Dayle Hudson

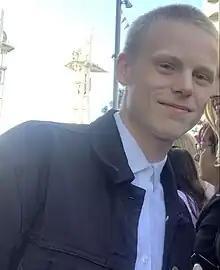
Hudson lived close to his colleague Clay Milner Russell (pictured).

During Hudson's stint on the soap, Peter's storylines included his rocky relationship with various family members, including his father Ian Beale (Adam Woodyatt) and his half-brother Bobby Beale (Clay Milner Russell), taking over Ian's businesses, having sexual relations with Lola Pearce (Danielle Harold), Ash Panesar (Gurlaine Kaur Garcha), her mother Suki Panesar (Balvinder Sopal) and Bobby's girlfriend Dana Monroe (Barbara Smith), and getting attacked by his uncle Ben Mitchell (Max Bowden) in a case of mistaken identity. In 2021, Hudson told "Inside Soap" that his girlfriend would help him with the storylines, especially in regards to race and women and finding the "elements of truth in a story". Hudson enjoyed exploring a storyline where Peter struggled to support Ash following racism from Harvey Monroe (Ross Boatman) and suggested future storylines for Peter, including beginning a friendship with Callum Highway (Tony Clay) and having a business rivalry with his father. Hudson believed that "EastEnders" had only just begun to "scratch the surface of Peter and [explore] his fun side", which he hoped had come across well. Hudson had previously told "Digital Spy" that he wanted Peter's former stepmother Jane Beale (Laurie Brett) and his ex-girlfriend Lauren Branning (Jacqueline Jossa) – who he described as "the one that got away" – to return to the soap in order to explore Peter's relationships. Hudson felt nervous filming Peter and Suki's affair scene but found it exciting and was shocked by the storyline. The role also required Hudson to perform a partially nude scene for the first time in his career. Clay and Hudson lived close to each other and thus would run scenes together, which Hudson found "amazing". Hudson had admiration for Gillian Taylforth, who portrays Peter's grandmother Kathy Beale, due to her being on the soap opera for so long and still enjoying her job and keeping it "fresh". Hudson also had admiration for his colleague Danny Dyer (Mick Carter) as he wanted his acting career to be similar to his. Hudson also commented that Peter's attitude towards women is different to his, as Peter does not want commitment.